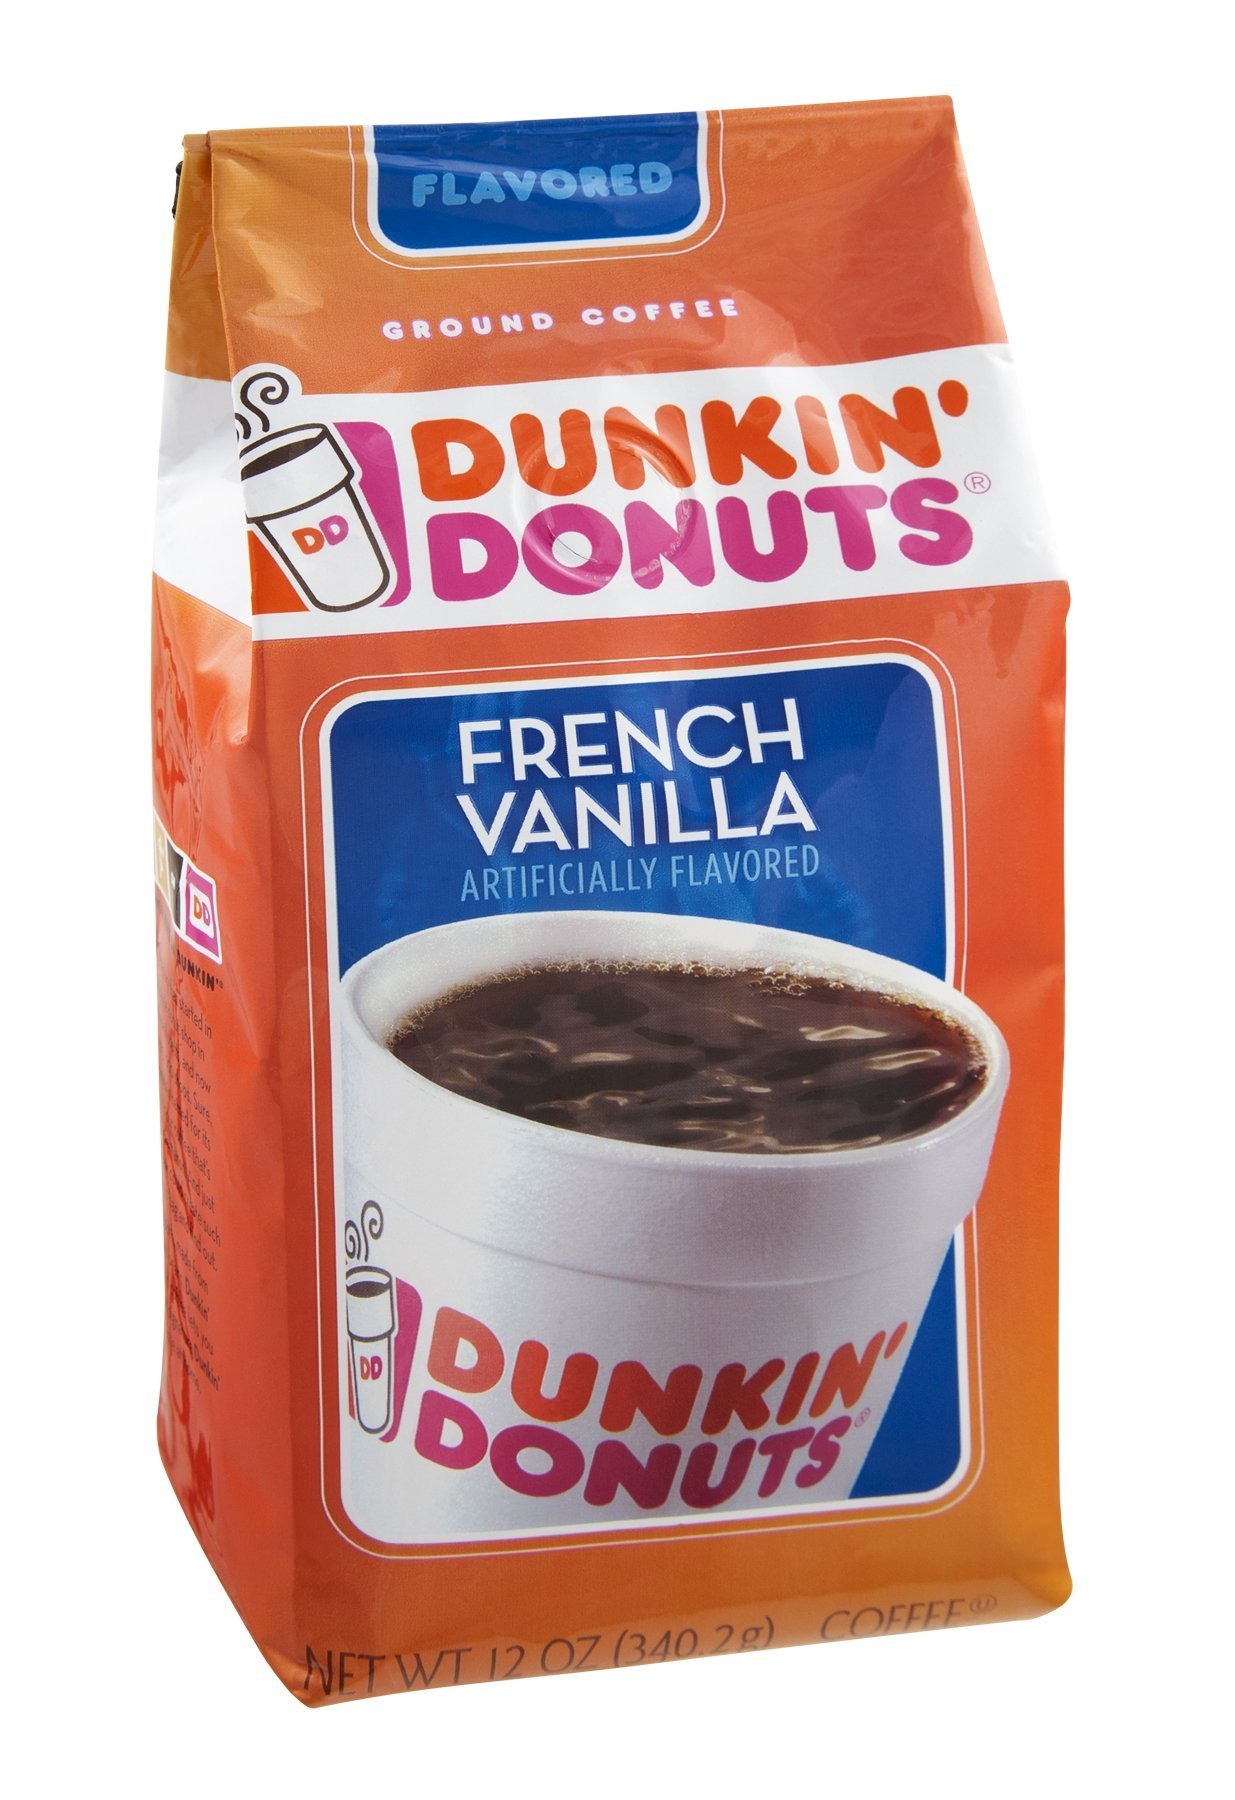
Item Name: Dunkin' Donuts French Vanilla Ground Coffee 12 OZ (Pack of 18)
Value: 216.0
Unit: Fl Oz

Price: 9.44